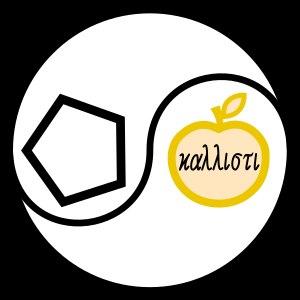
Le Discordianisme est un paradigme basé sur l’ouvrage Principia Discordia, écrit par Greg Hill et Kerry Wendell Thornley en 1963, les deux auteurs utilisant les noms de plume Malaclypse le Plus Jeune et Omar Khayyam Ravenhurst. D’après son premier historien, Adam Gorightly, le Discordianisme fut conçu comme une religion parodique. Beaucoup d’observateurs extérieurs considèrent encore le Discordianisme comme tel, même si certains de ces adhérents peuvent le voir comme une religion légitime, ou comme une métaphore de concept philosophique.